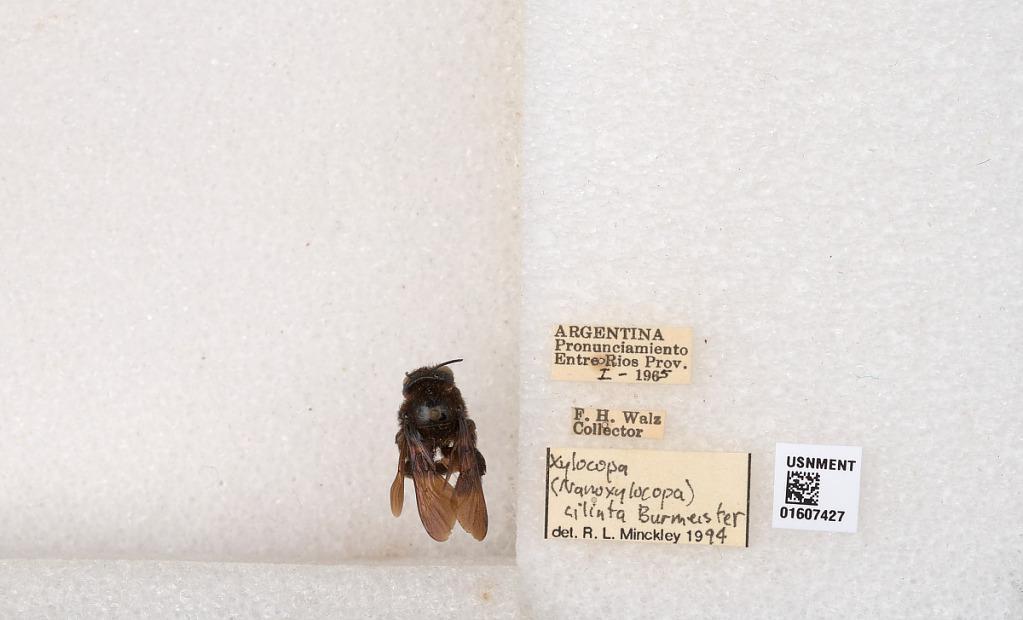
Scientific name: Xylocopa (Nanoxylocopa) ciliata Burmeister
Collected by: F. Walz
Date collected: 1965-1-1
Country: Argentina
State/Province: Entre Rios
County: Uruguay
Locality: Pronunciamiento
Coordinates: -32.3448, -58.4427